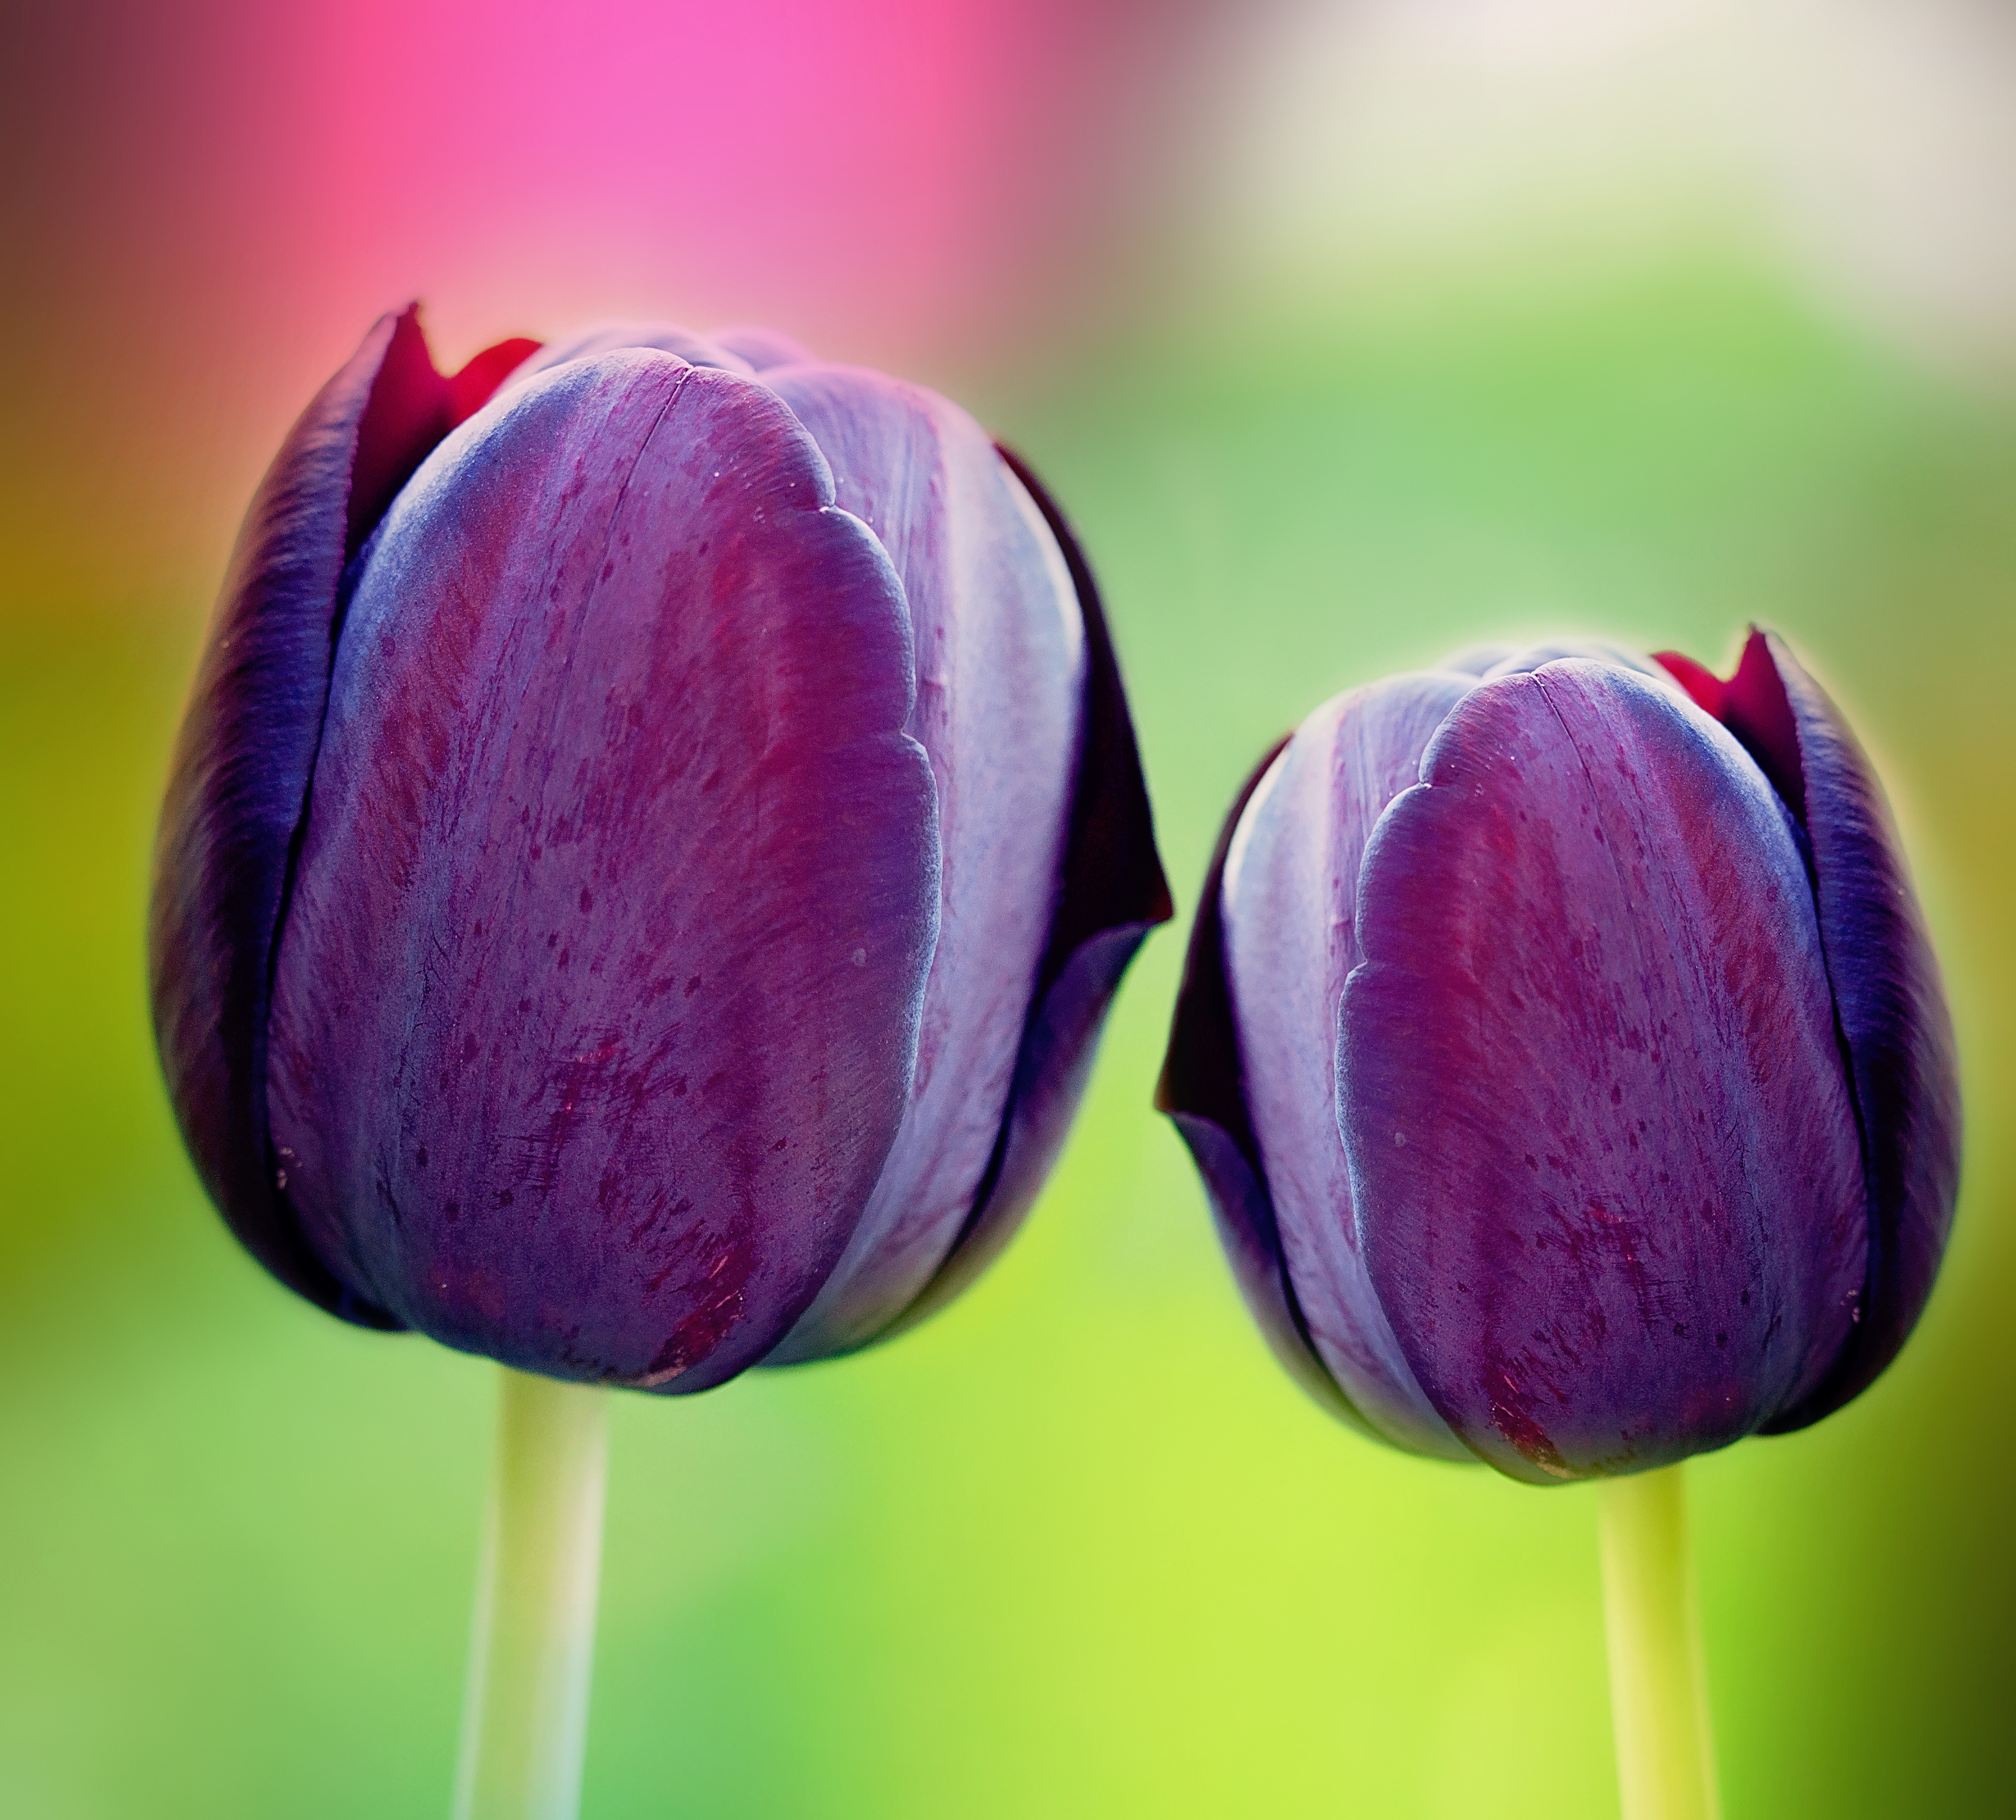
plant, photography, flower, purple, petal, tulip, close, flowers, close up, violet, beautiful, tulips, bud, gorgeous, spring flower, macro photography, flowering plant, schnittblume, lily family, intense color, plant stem, land plant